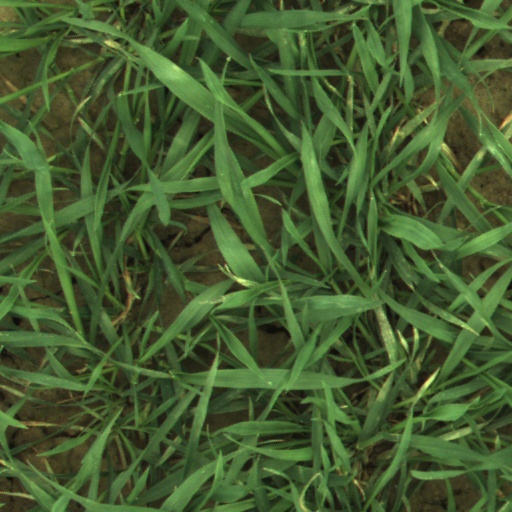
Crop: wheat